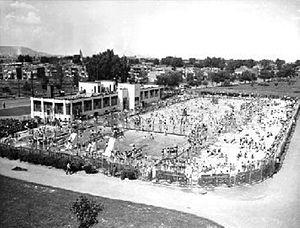
Natatorium de Verdun